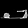
Label: Sandal